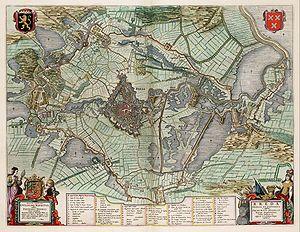
1637 est une année commune commençant un vendredi.
L'Atlas van Loon est un ensemble d'atlas géographiques réalisé pour Frederik Willem van Loon et comptant vingt-quatre volumes connus.
En 1637, au cours de la guerre de Quatre-Vingts Ans, que les Provinces-Unies ont mené contre l'Espagne pour obtenir leur indépendance, la cité de Bréda, sous domination espagnole, est assiégée par les troupes hollandaises commandées par Frédéric-Henri d'Orange-Nassau.